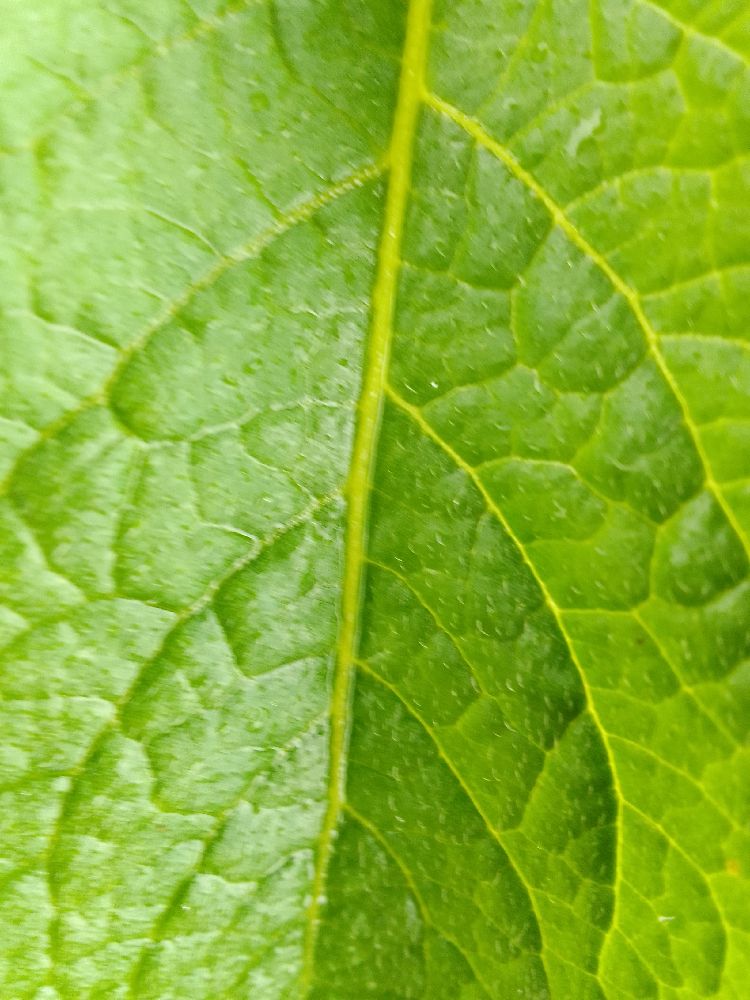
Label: Healthy